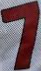
Number: 7